Pattern for Conquest

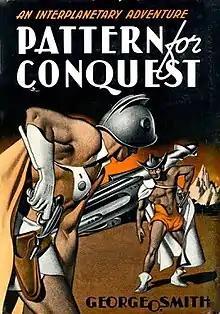
Dust-jacket from the first book edition.

Pattern for Conquest is a science fiction novel by American writer George O. Smith. It was published in 1949 by Gnome Press Reprinted circa 1952 in paper wrappers for distribution to US military personnel. Although a later printing, the first edition statement is retained on the copyright page. [Currey] isfdb Currey